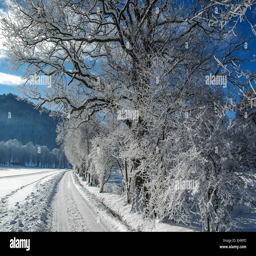
winter in the blue winter sky , lots of snow , near snow sunny day snow covered road